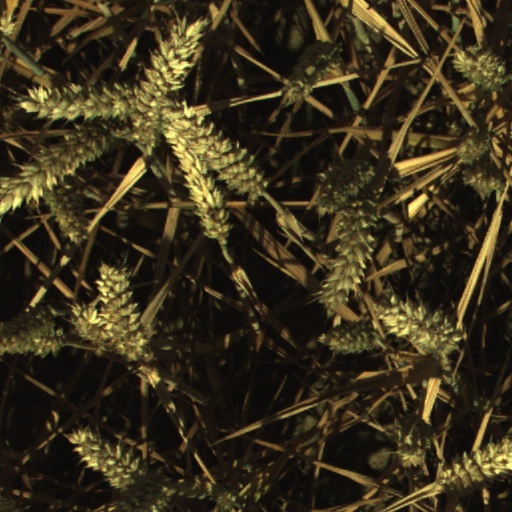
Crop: wheat